Gloria Hooper (athlete)

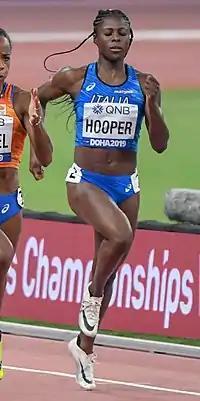
Hooper at the 2019 World Athletics Championships.

Born in Villafranca di Verona, her parents arrived in Naples from Ghana in 1985.